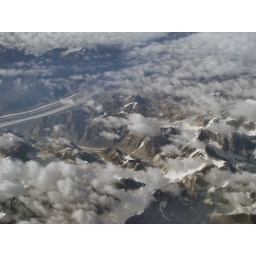
View from the plane while flying over Alaska.